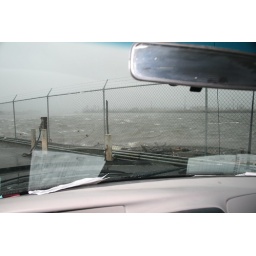
a small tree bounced by our retaining wall too. . .